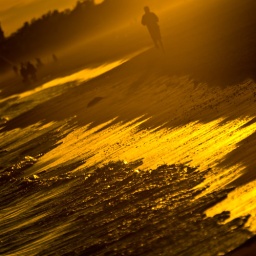
running by the golden sea